Trinidad Regional Virus Laboratory

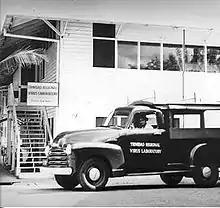
Photo taken at the laboratory headquarters in Port of Spain c. 1957

The Trinidad Regional Virus Laboratory (T.R.V.L.) was established in Port of Spain, in 1953 by the Rockefeller Foundation in co-operation with the Government of Trinidad and Tobago. It was originally housed in an old wooden army barracks near the docks in Port of Spain. A large wired-in "animal house" was built out back to house the many wild animals brought in for study.